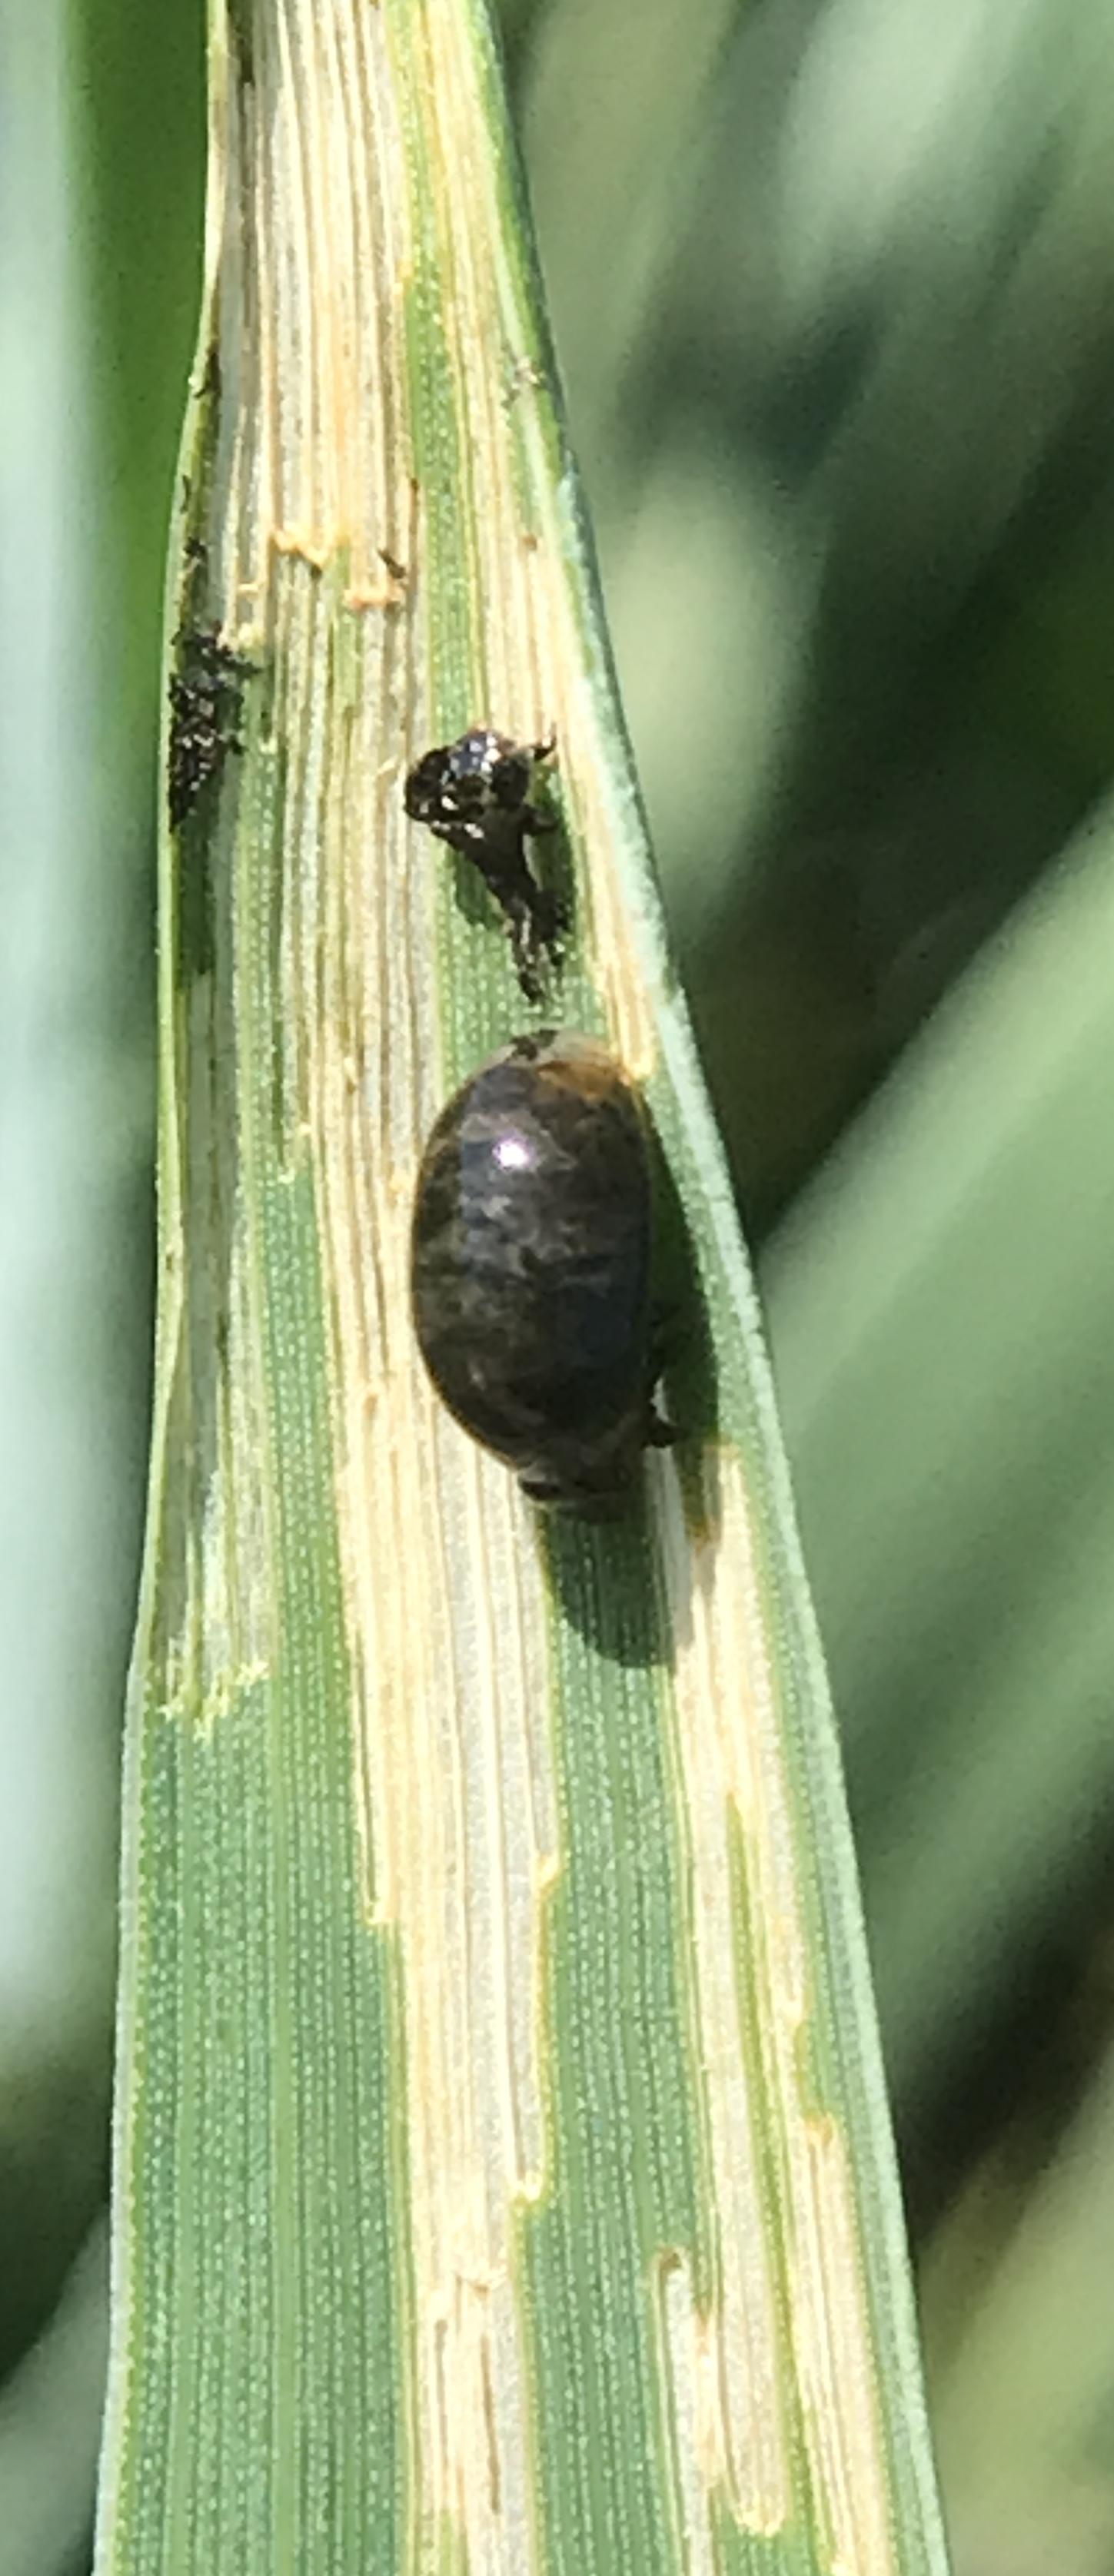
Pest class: cereal_leaf_beetle